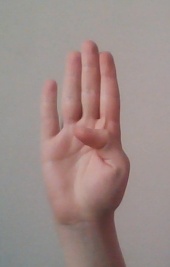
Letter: kaaf